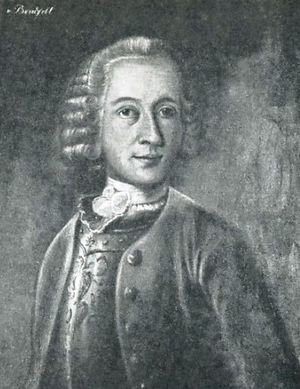
Herman Frederik Beenfeldt
Herman Frederik Beenfeldt
Herman Frederik Beenfeldt var en dansk officer, far til Frederik Ludvig Christian Beenfeldt.